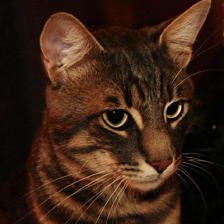
Label: animals